XHVK-FM

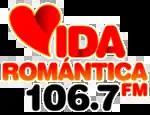

As part of the 2017 renewal of XHVK's concession, it was slated to move to 96.7 MHz in the near future in order to clear 106-108 MHz as much as possible for community and indigenous radio stations, however, the station did not change its frequency because the concessionaire never paid the renewal fee, causing the concession to expire. The Vida Romántica brand was dropped for "Pasión" in 2021, remaining in the romantic format.